Paul Scholes

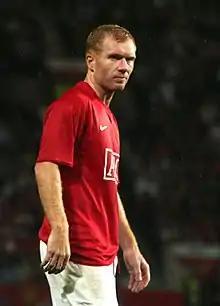
Scholes playing for Manchester United in 2008

Paul Scholes (born 16 November 1974) is an English football pundit, coach and former player. Widely regarded as one of the greatest midfielders of all time, Scholes spent his entire professional playing career with Manchester United, for whom he scored over 150 goals in more than 700 appearances between 1993 and 2013. Scholes won 25 trophies, including 11 Premier League titles (more than any other English player), three FA Cups and two UEFA Champions League titles. He is renowned for his technical skills, accurate passing, intelligent movement, powerful shooting from long range and goal-scoring ability.